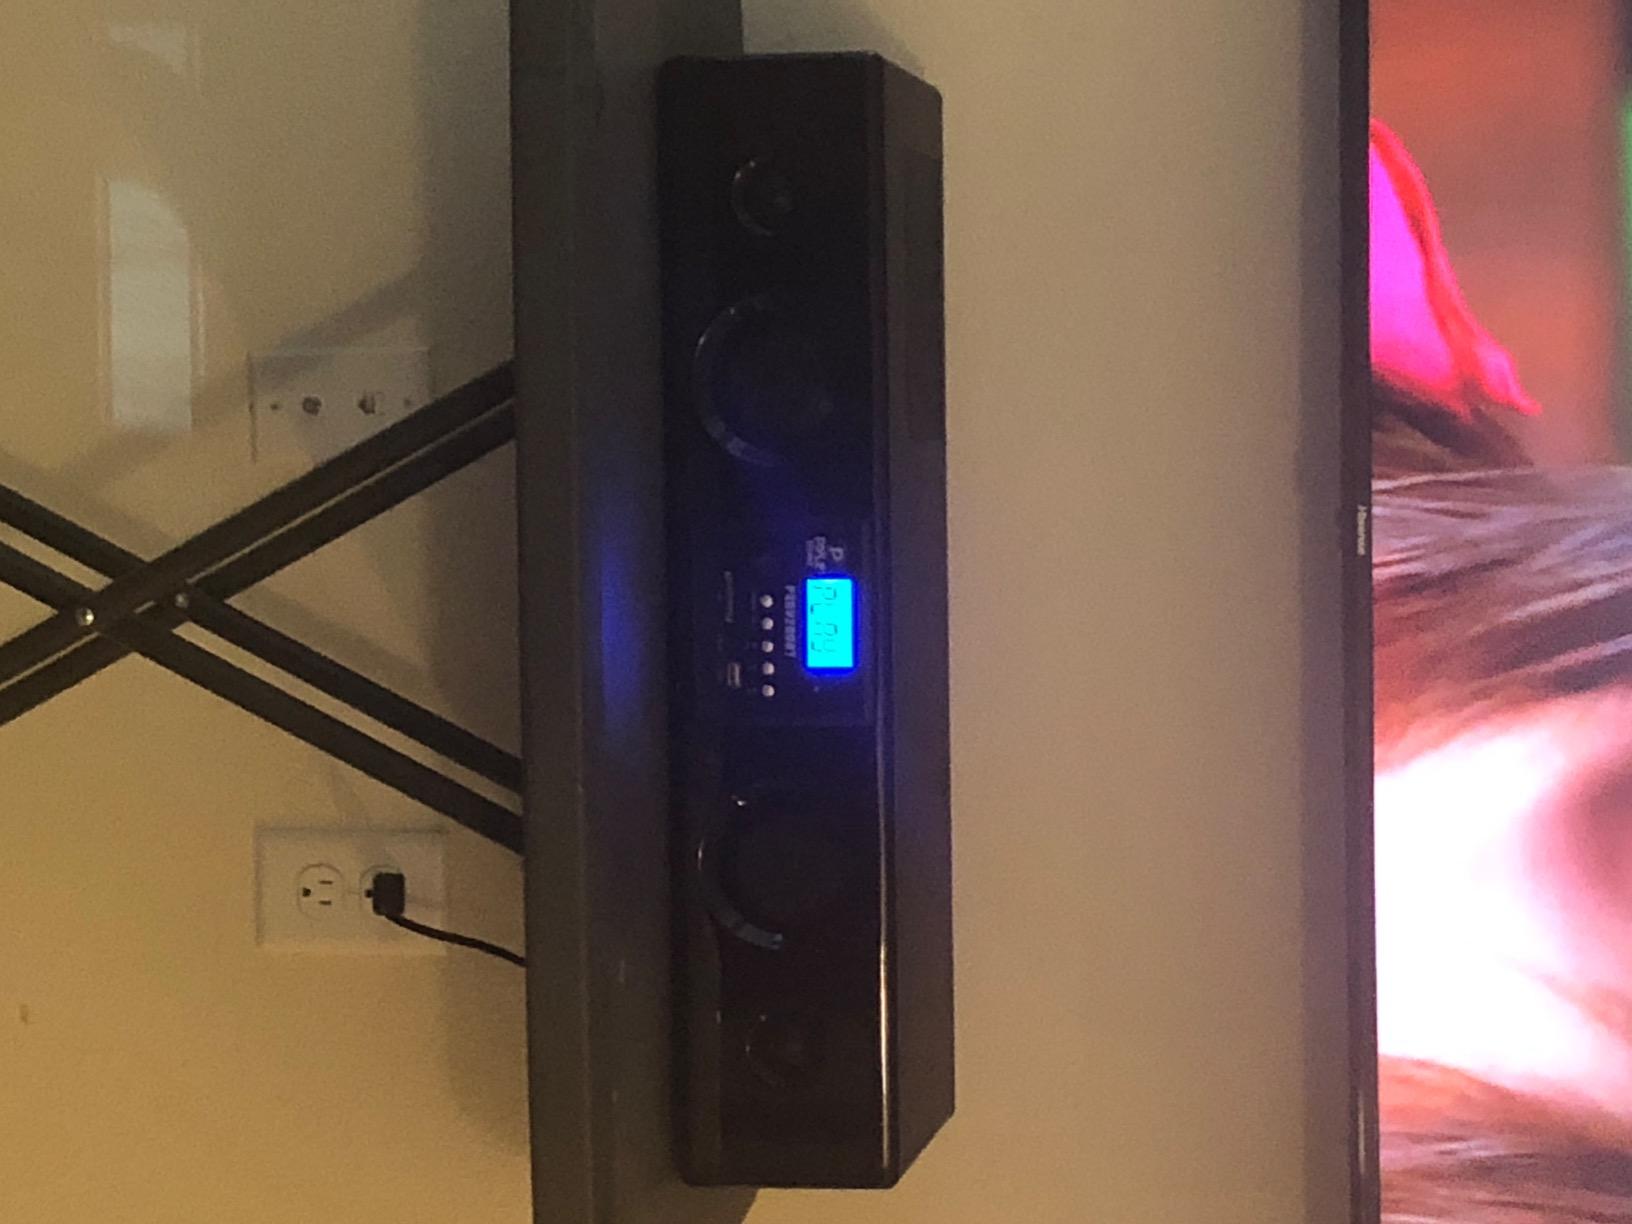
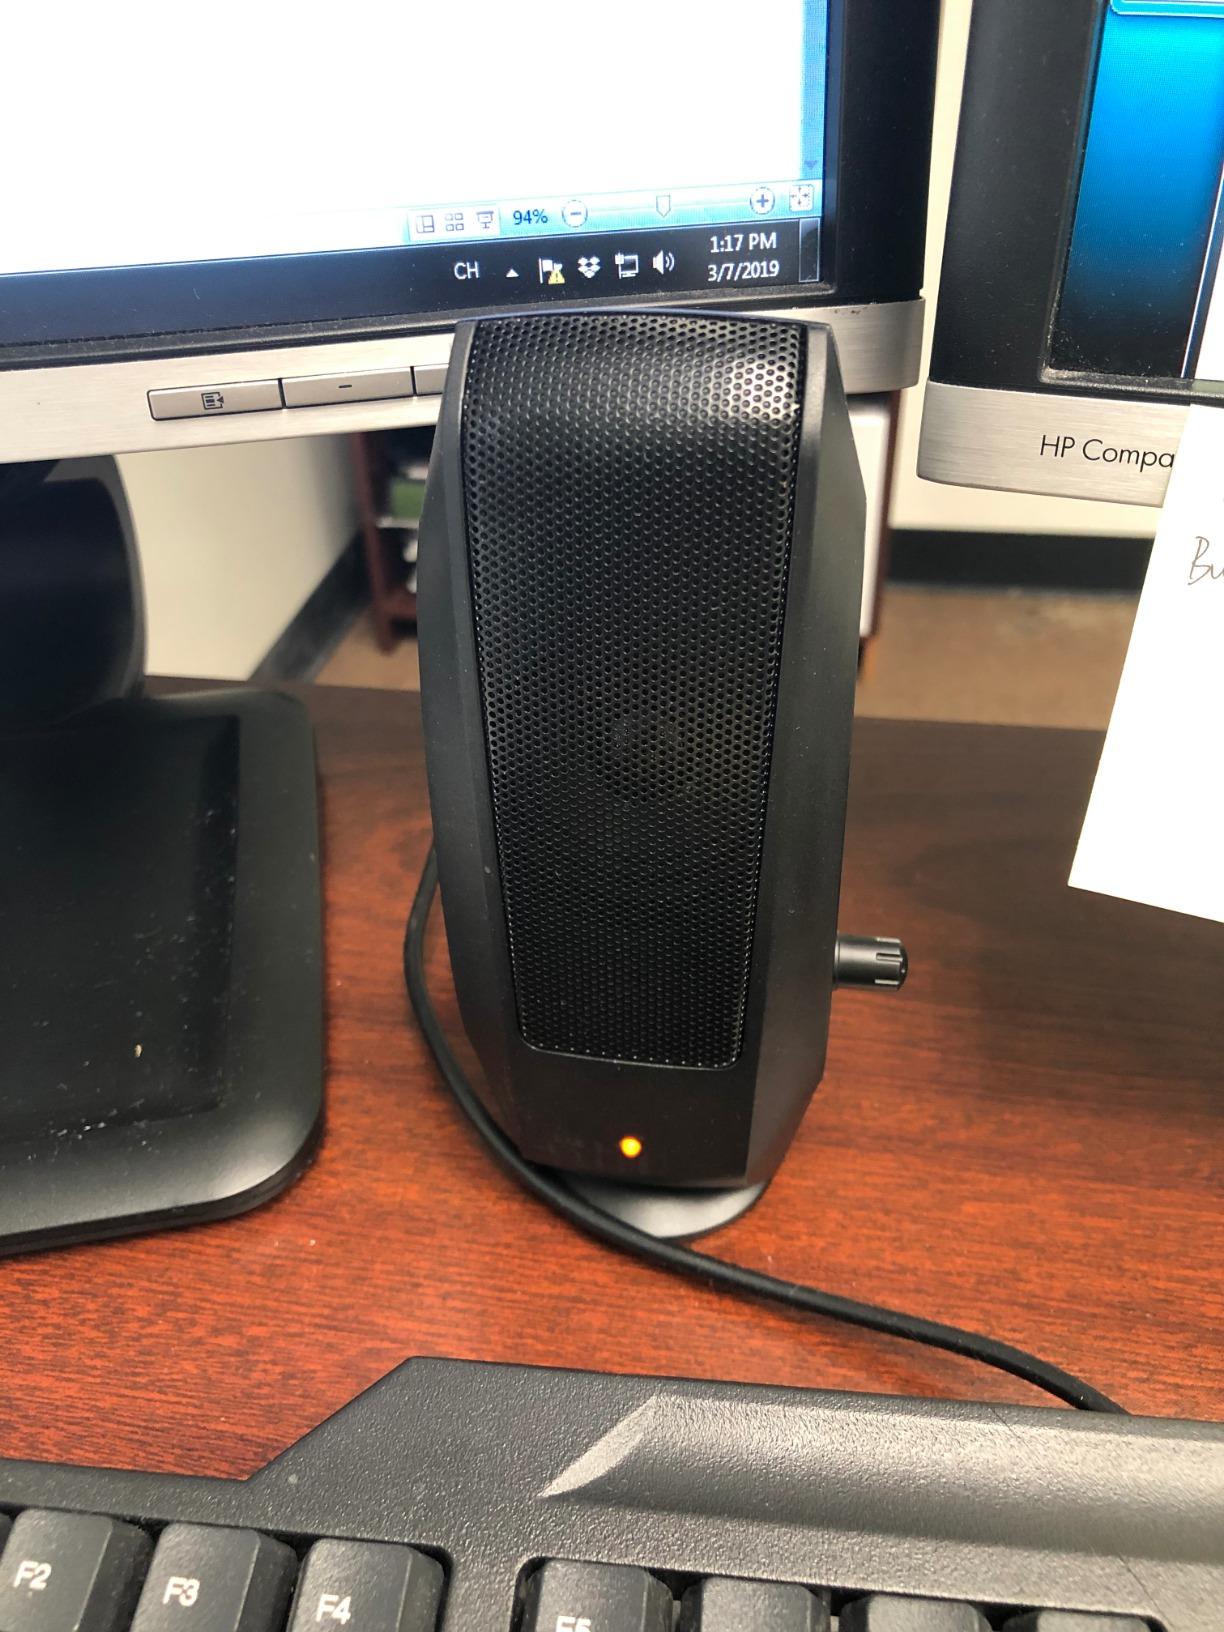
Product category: speaker
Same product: no